Hunton, Kent

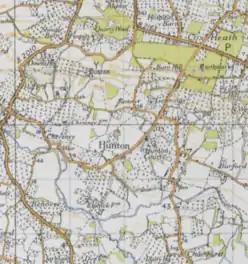

The village stands near the river Beult, 3 miles E by S of Yalding r. station, and 4½ SW by S of Maidstone; was once a market town; and has a post office under Staplehurst. The parish comprises 2,061 acres.